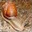
Label: snail